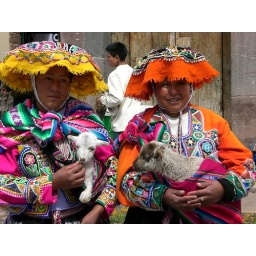
girls in traditional dress holding baby goats